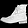
Label: Ankle boot